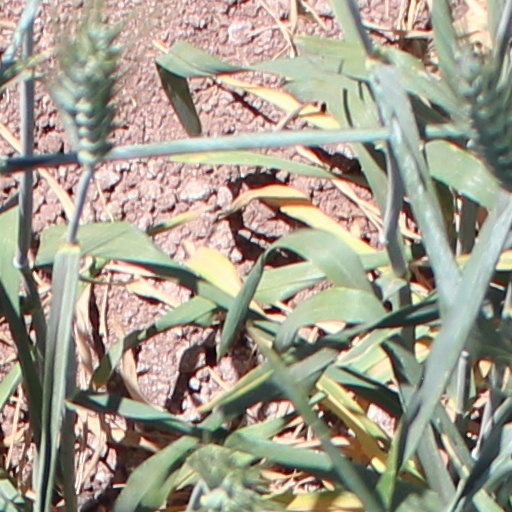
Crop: wheat